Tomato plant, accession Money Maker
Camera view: horizontal (90 deg, fisheye); turntable rotation: 120 degrees
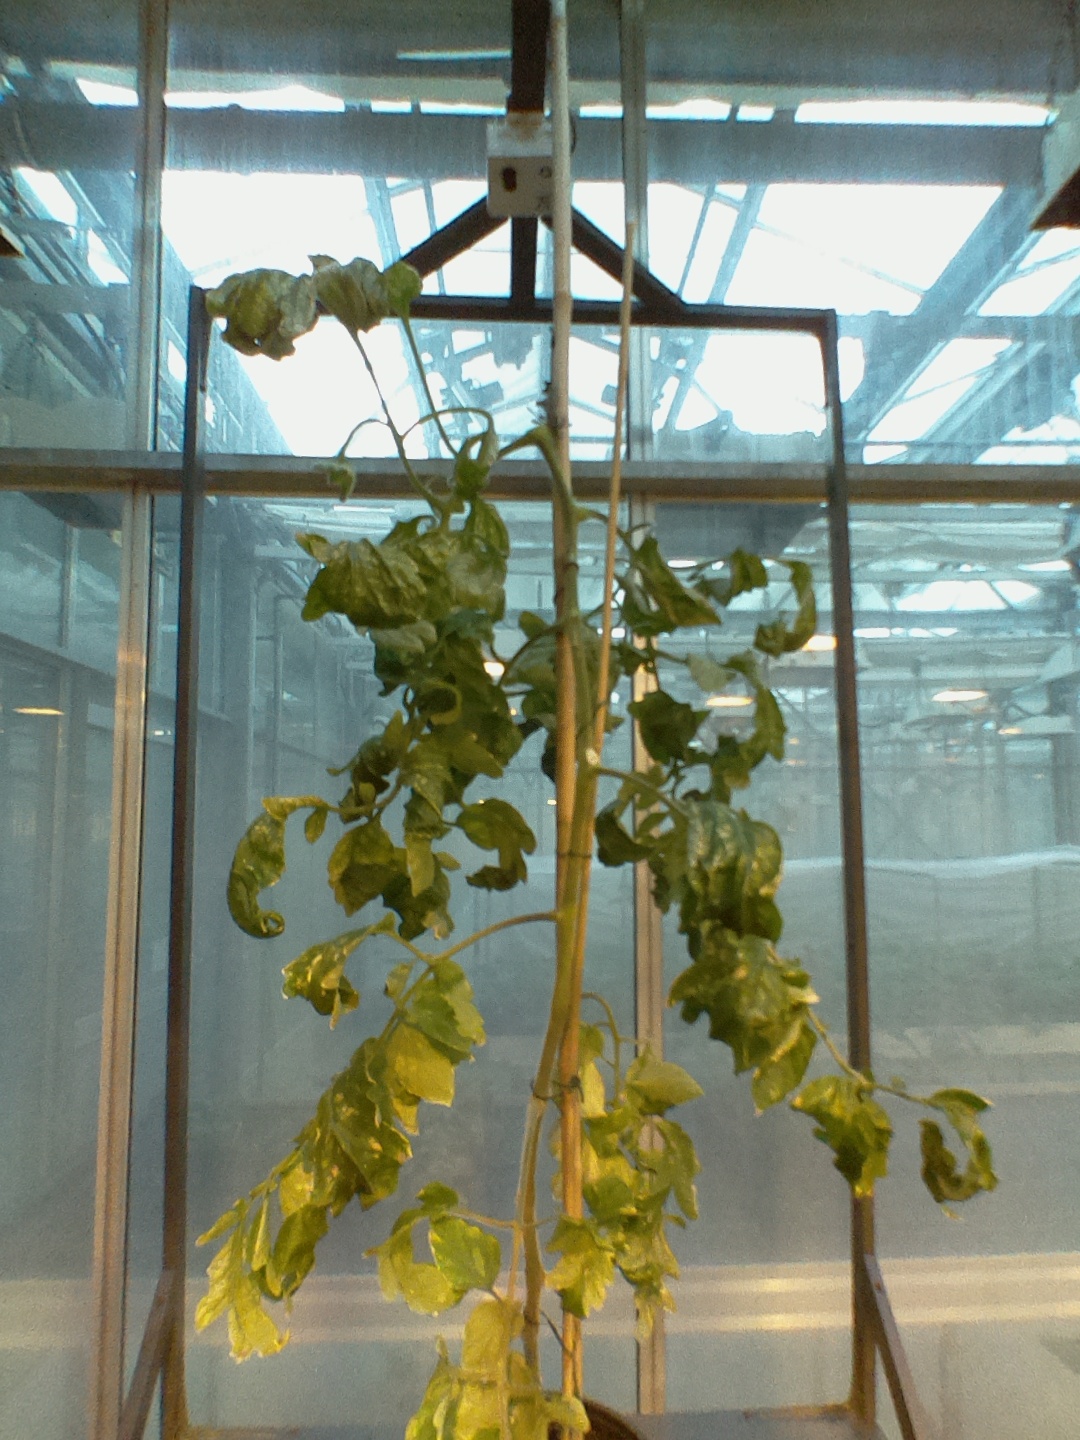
BBCH growth stage 29: 90%-100% Side shoots formed